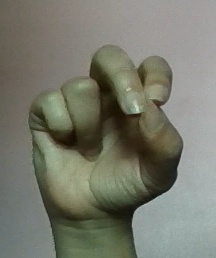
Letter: gaaf